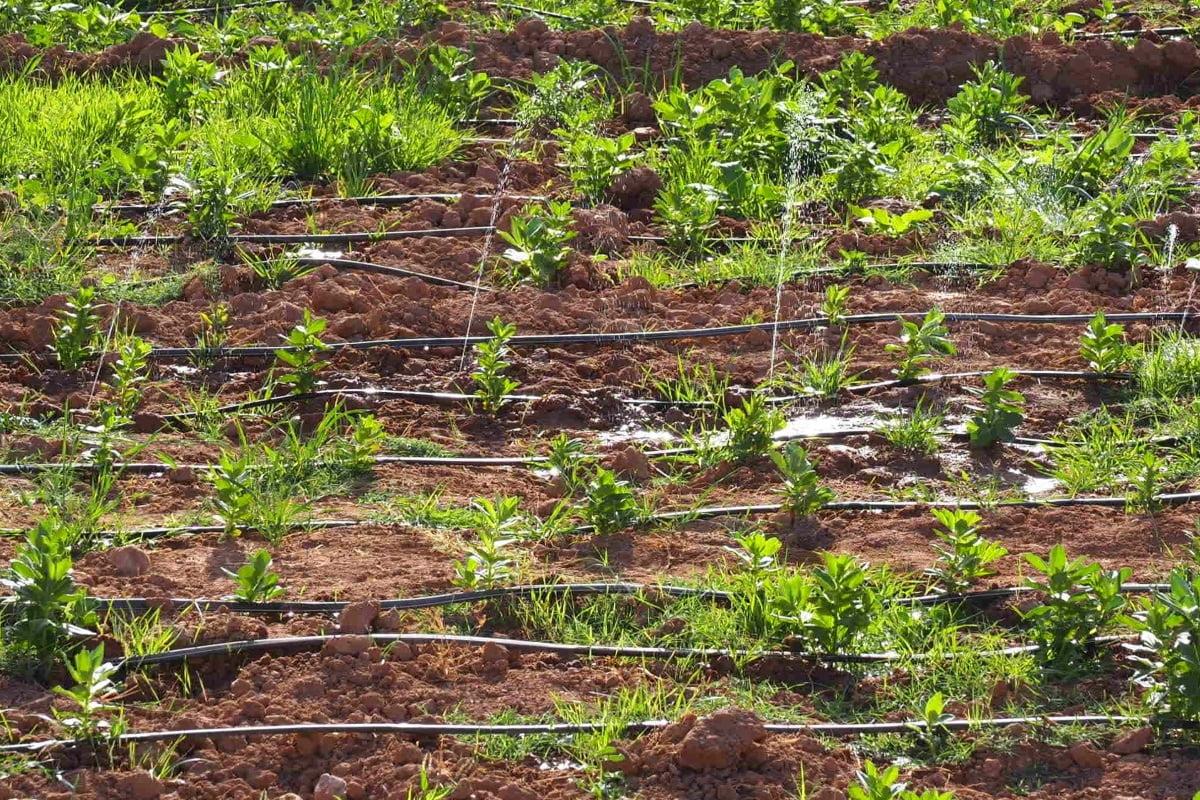
Eneo kubwa la wazi lililomfano wa shamba ama bustani, iliyopandwa miche iliyoota na kuchepua kwa rangi ya kijani kibichi pamoja na mabomba madogo meusi yaliyopitishwa katikati ya miche hiyo kiashiria kuwa ni mfumo wa umwagiliaji.